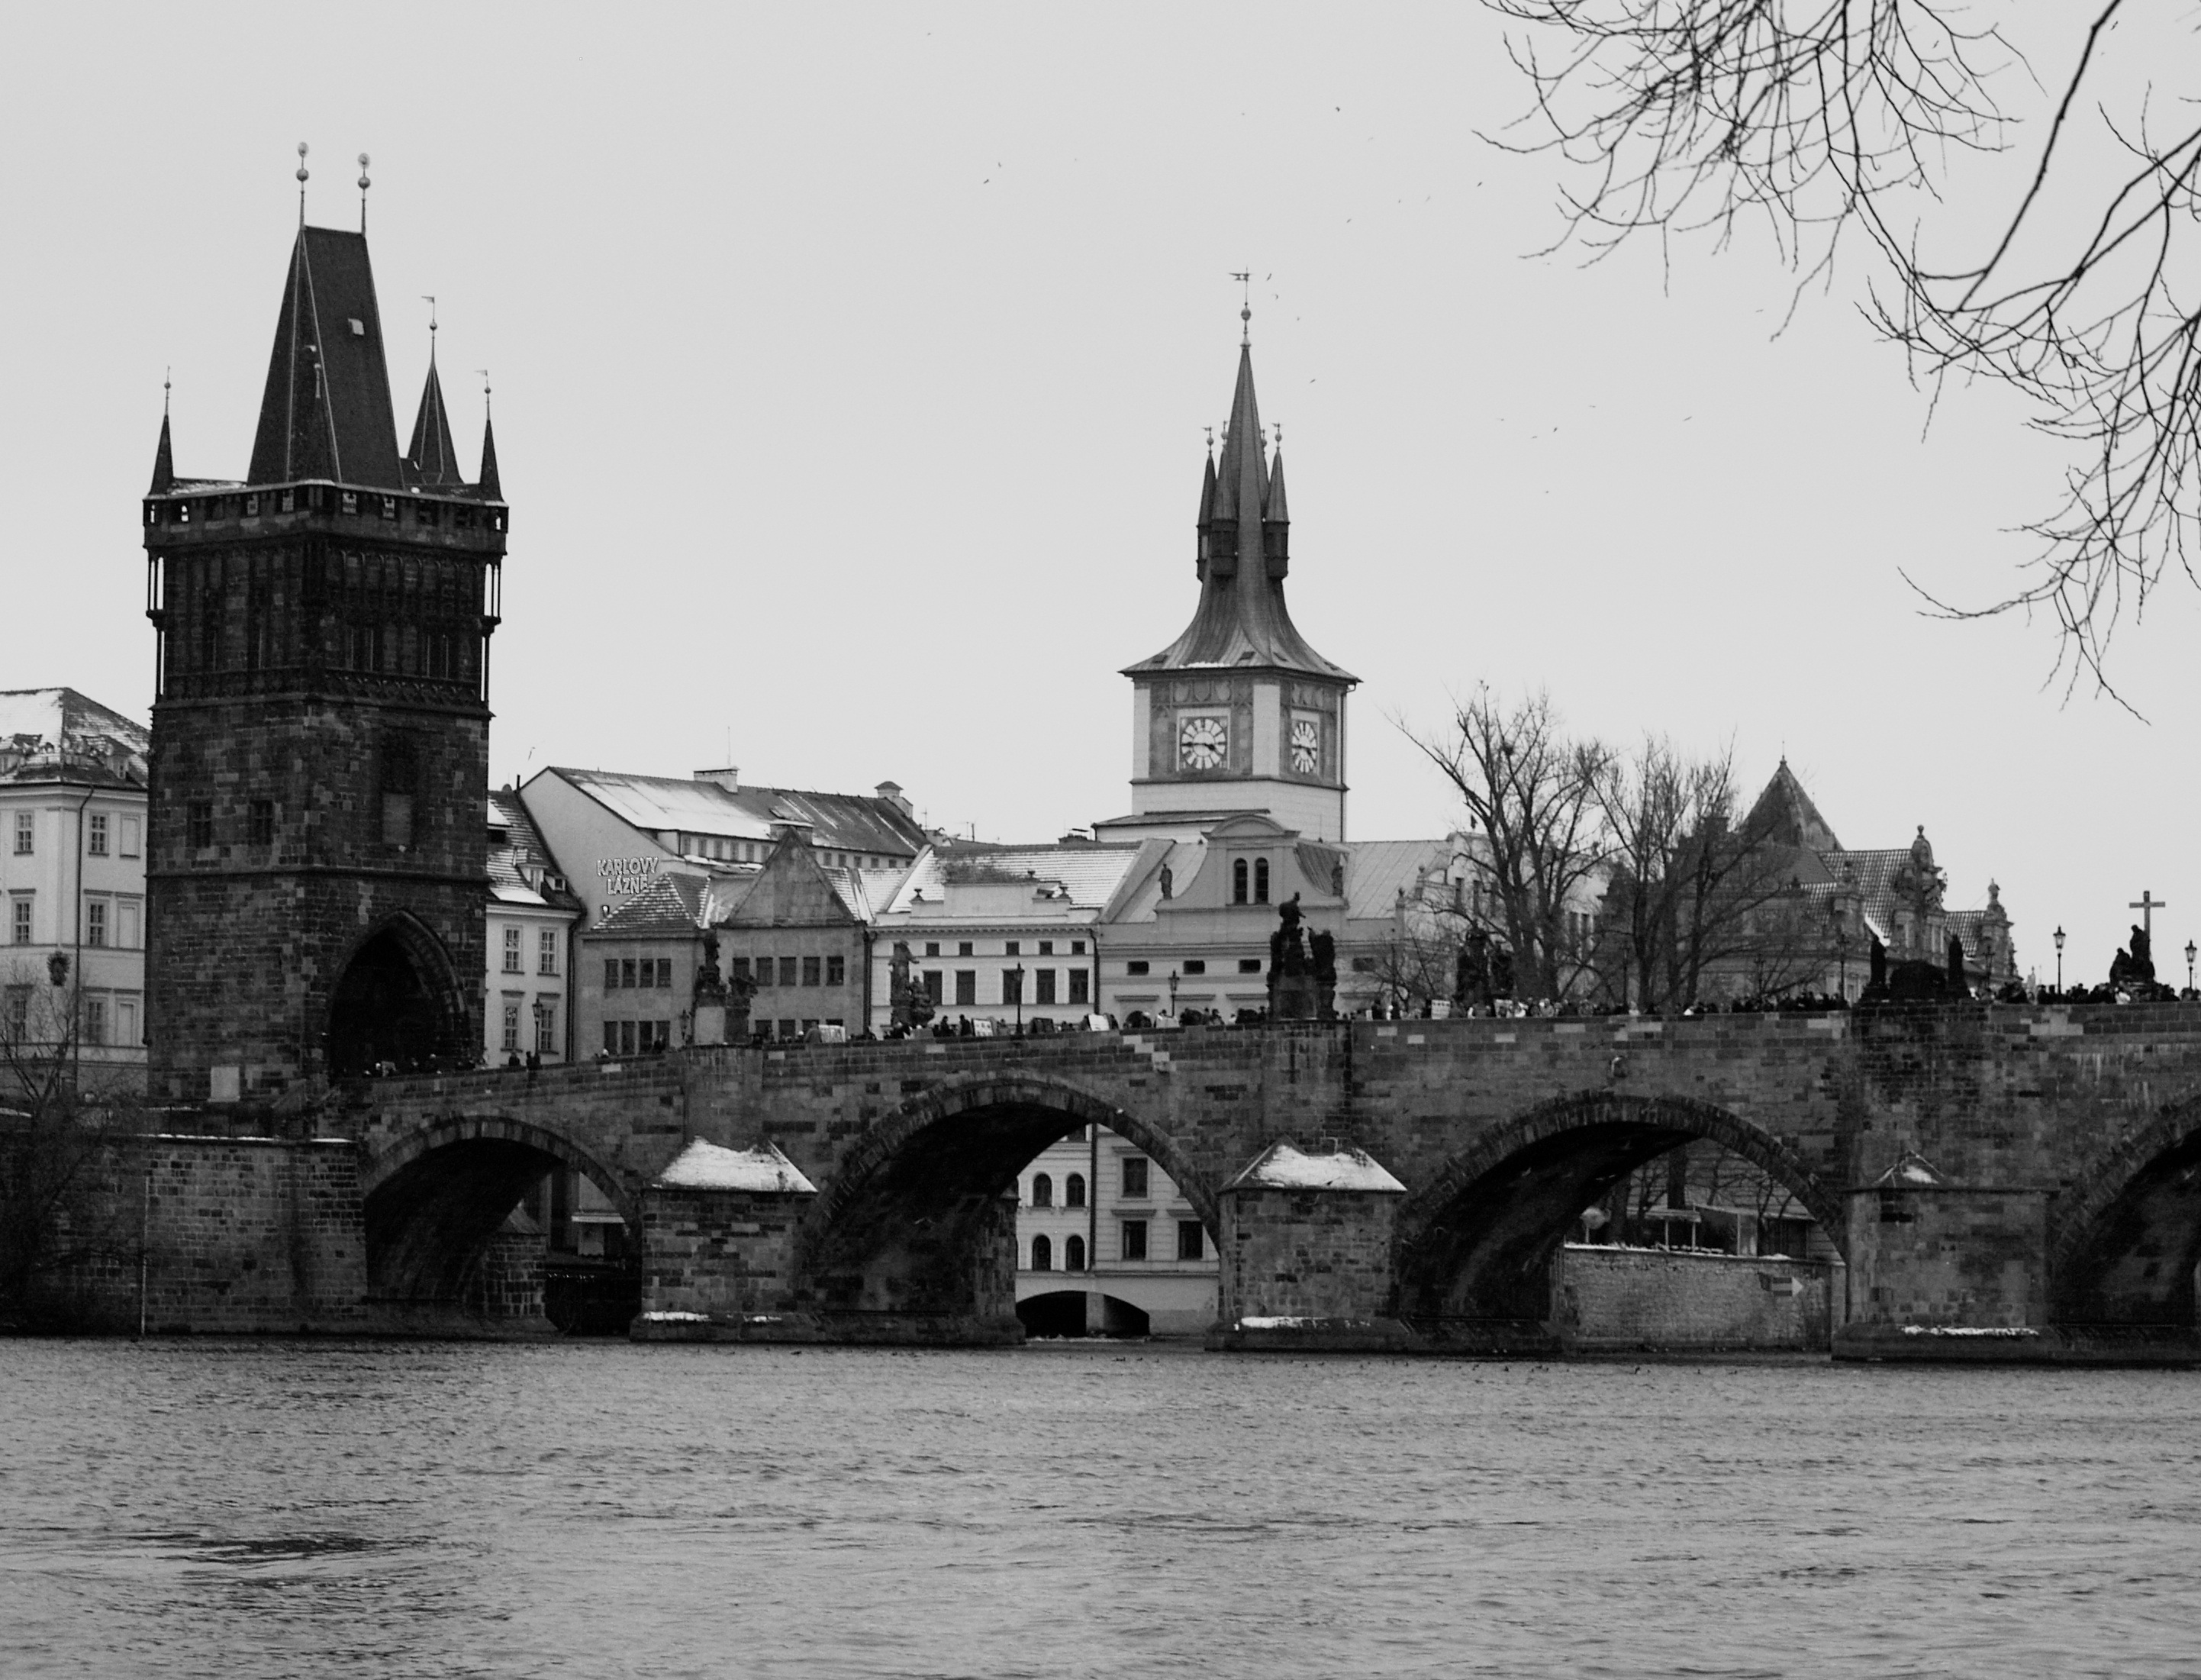
black and white, bridge, city, river, canal, cityscape, church, prague, monochrome, waterway, place of worship, charles bridge, monochrome photography